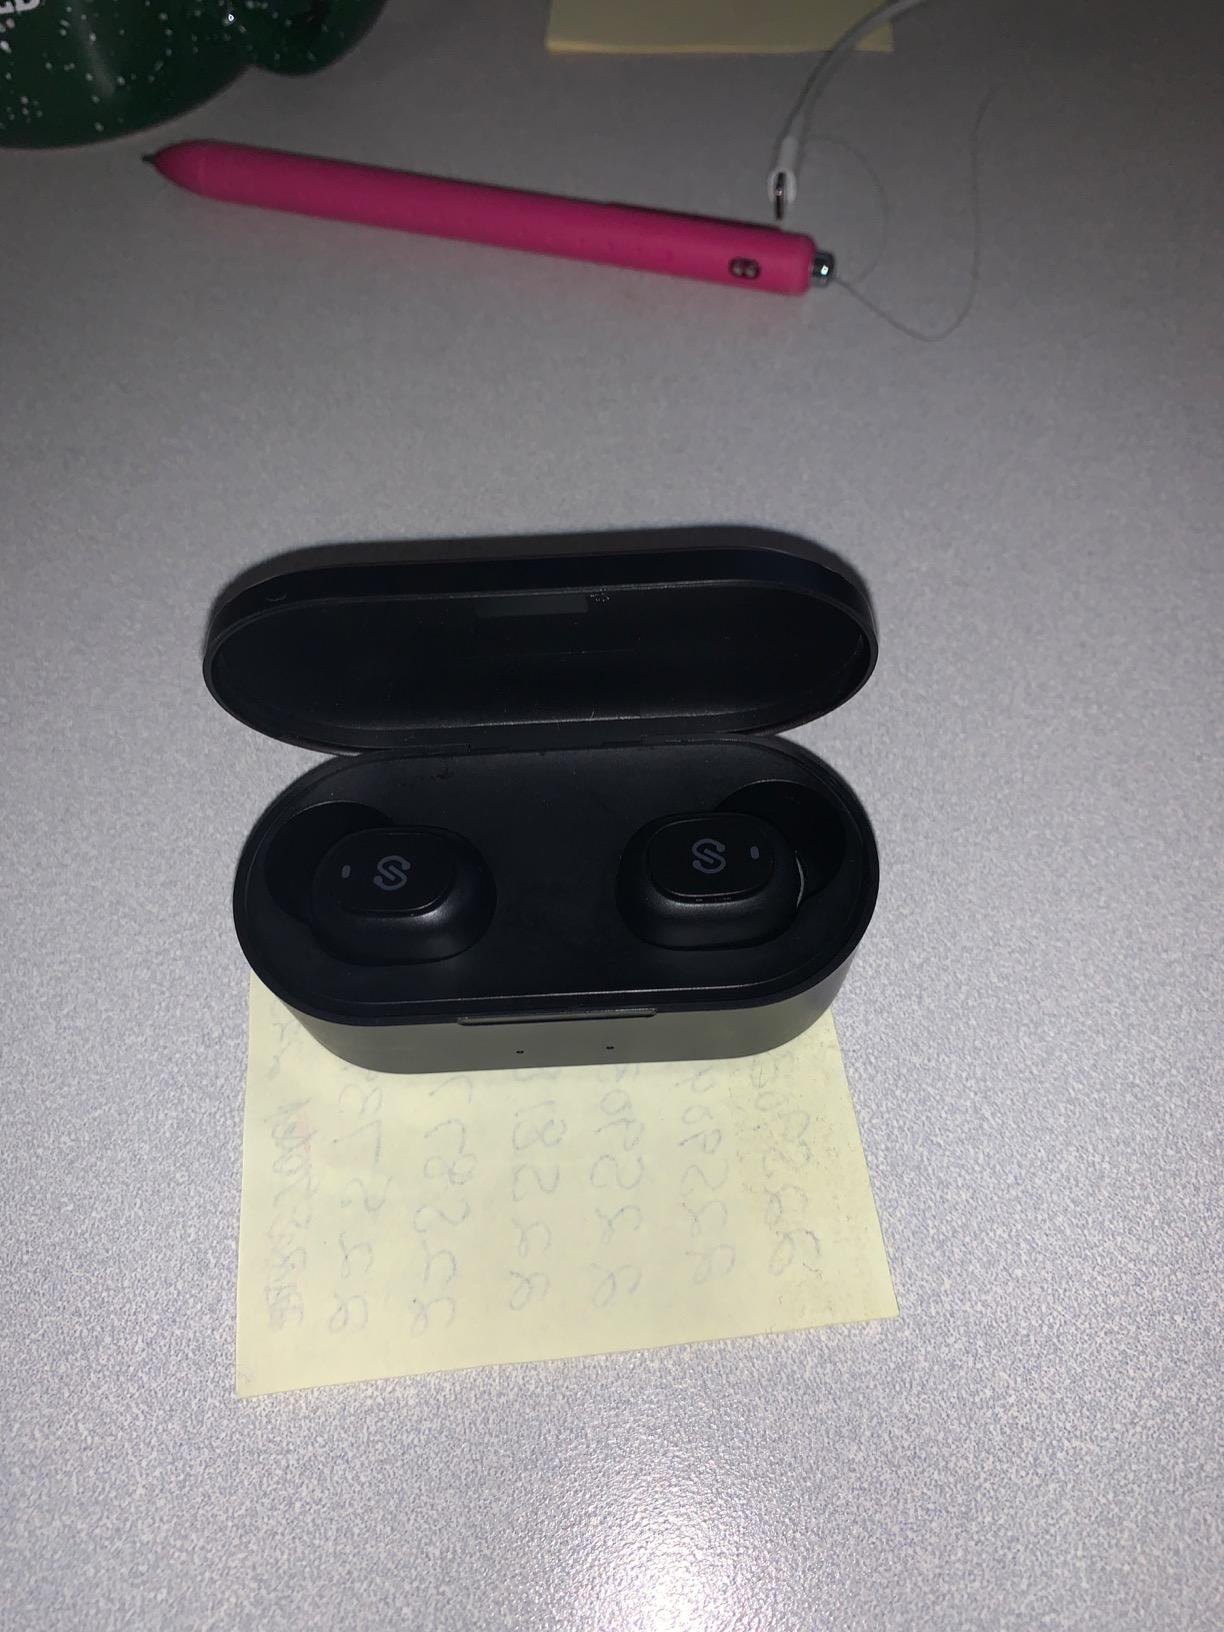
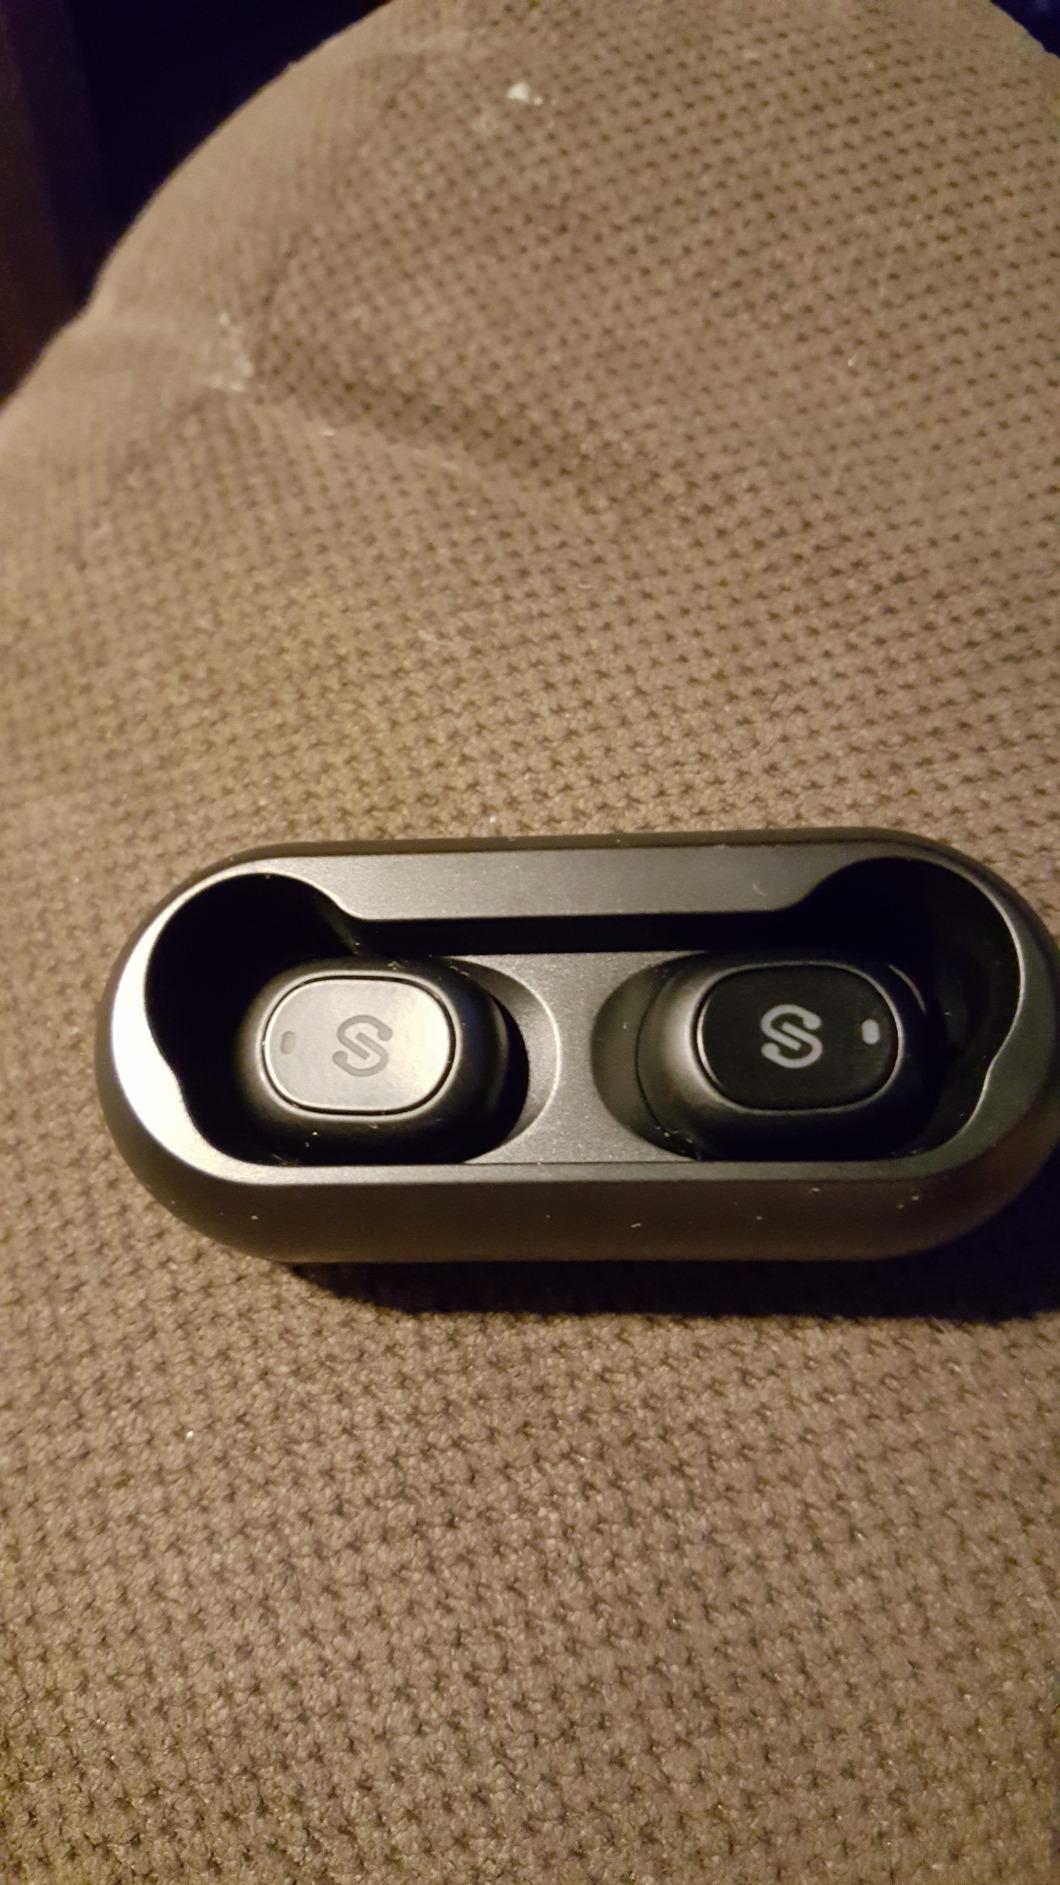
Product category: earbuds
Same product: no